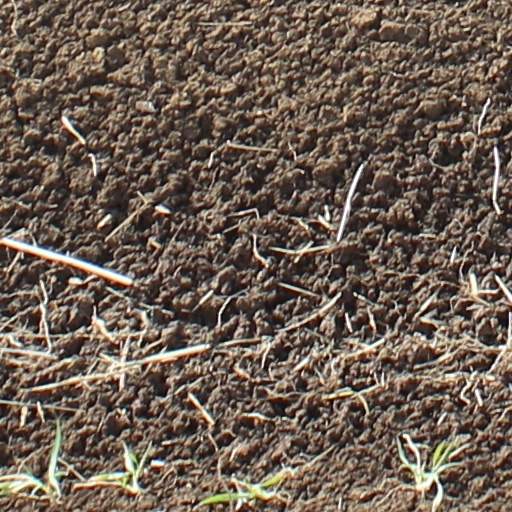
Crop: wheat